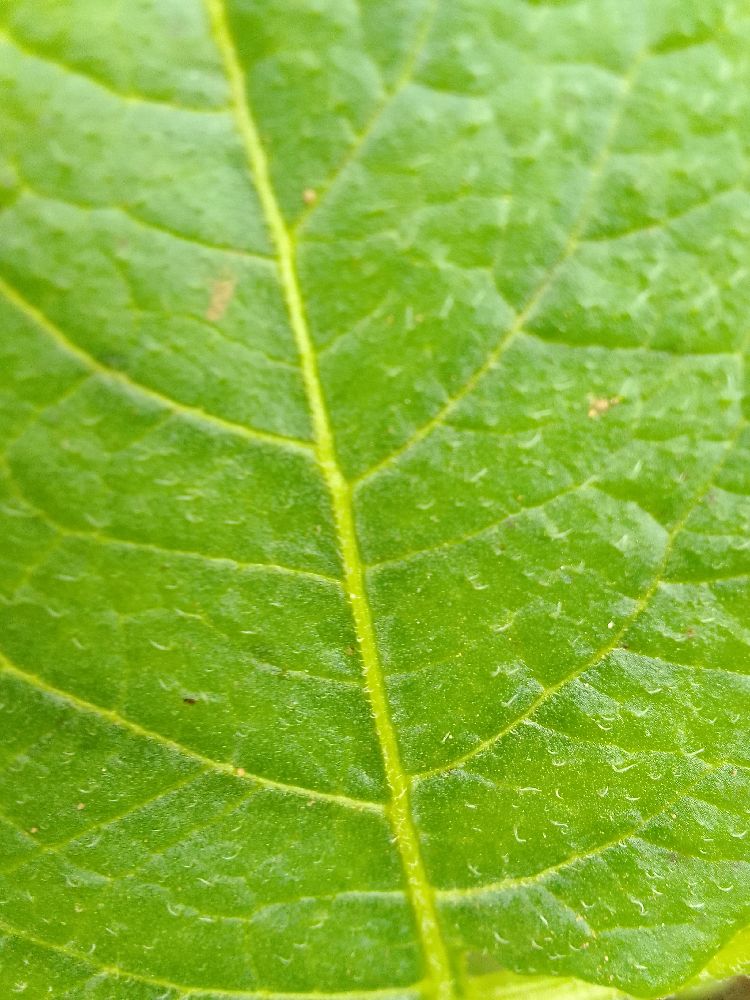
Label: Healthy